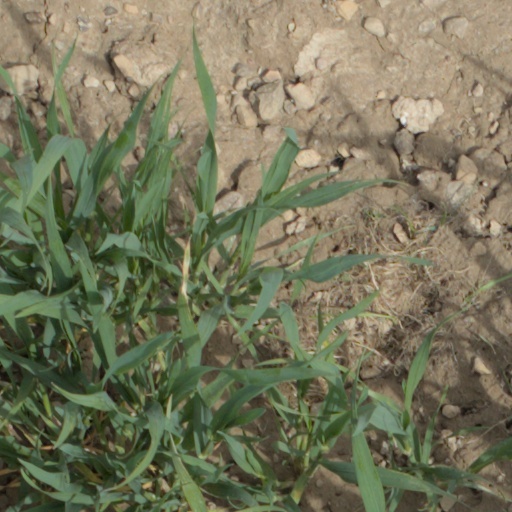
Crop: wheat